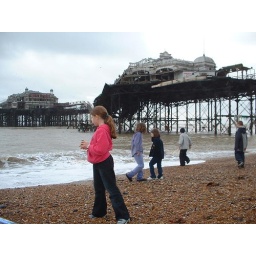
before the bastards in the black speed boat burnt it. i think the middle had collapsed a few days before.